Death by burning

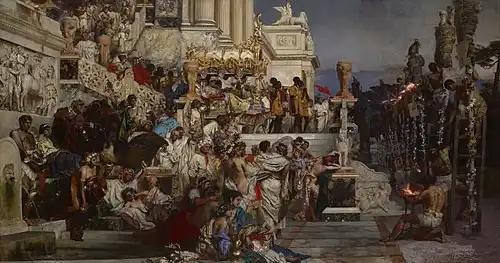
Nero's Torches

According to Christian legend, Roman authorities executed many of the early Christian martyrs by burning, including the warrior saint Theodore and Polycarp, the earliest recorded martyr. Sometimes Roman immolation was carried out using the "tunica molesta", a flammable tunic: